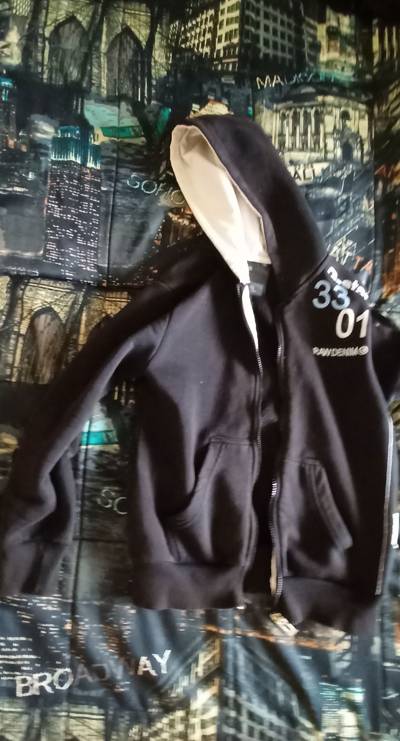
Waste category: clothes